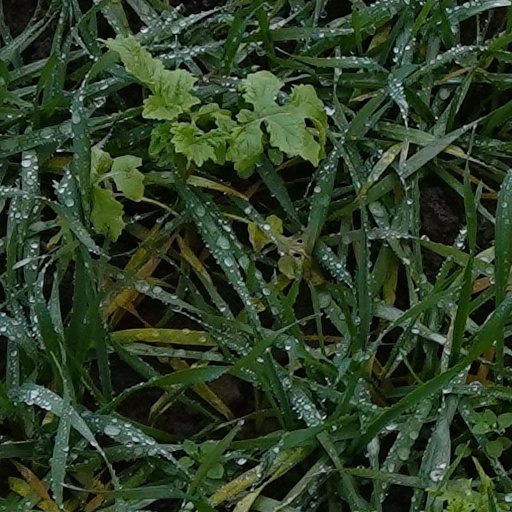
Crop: wheat